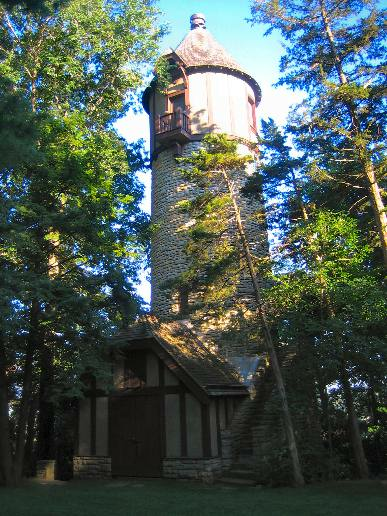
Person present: No